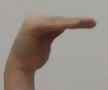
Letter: haa